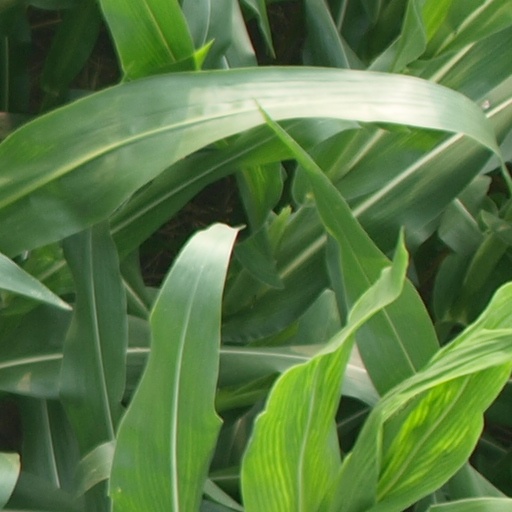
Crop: maize; corn